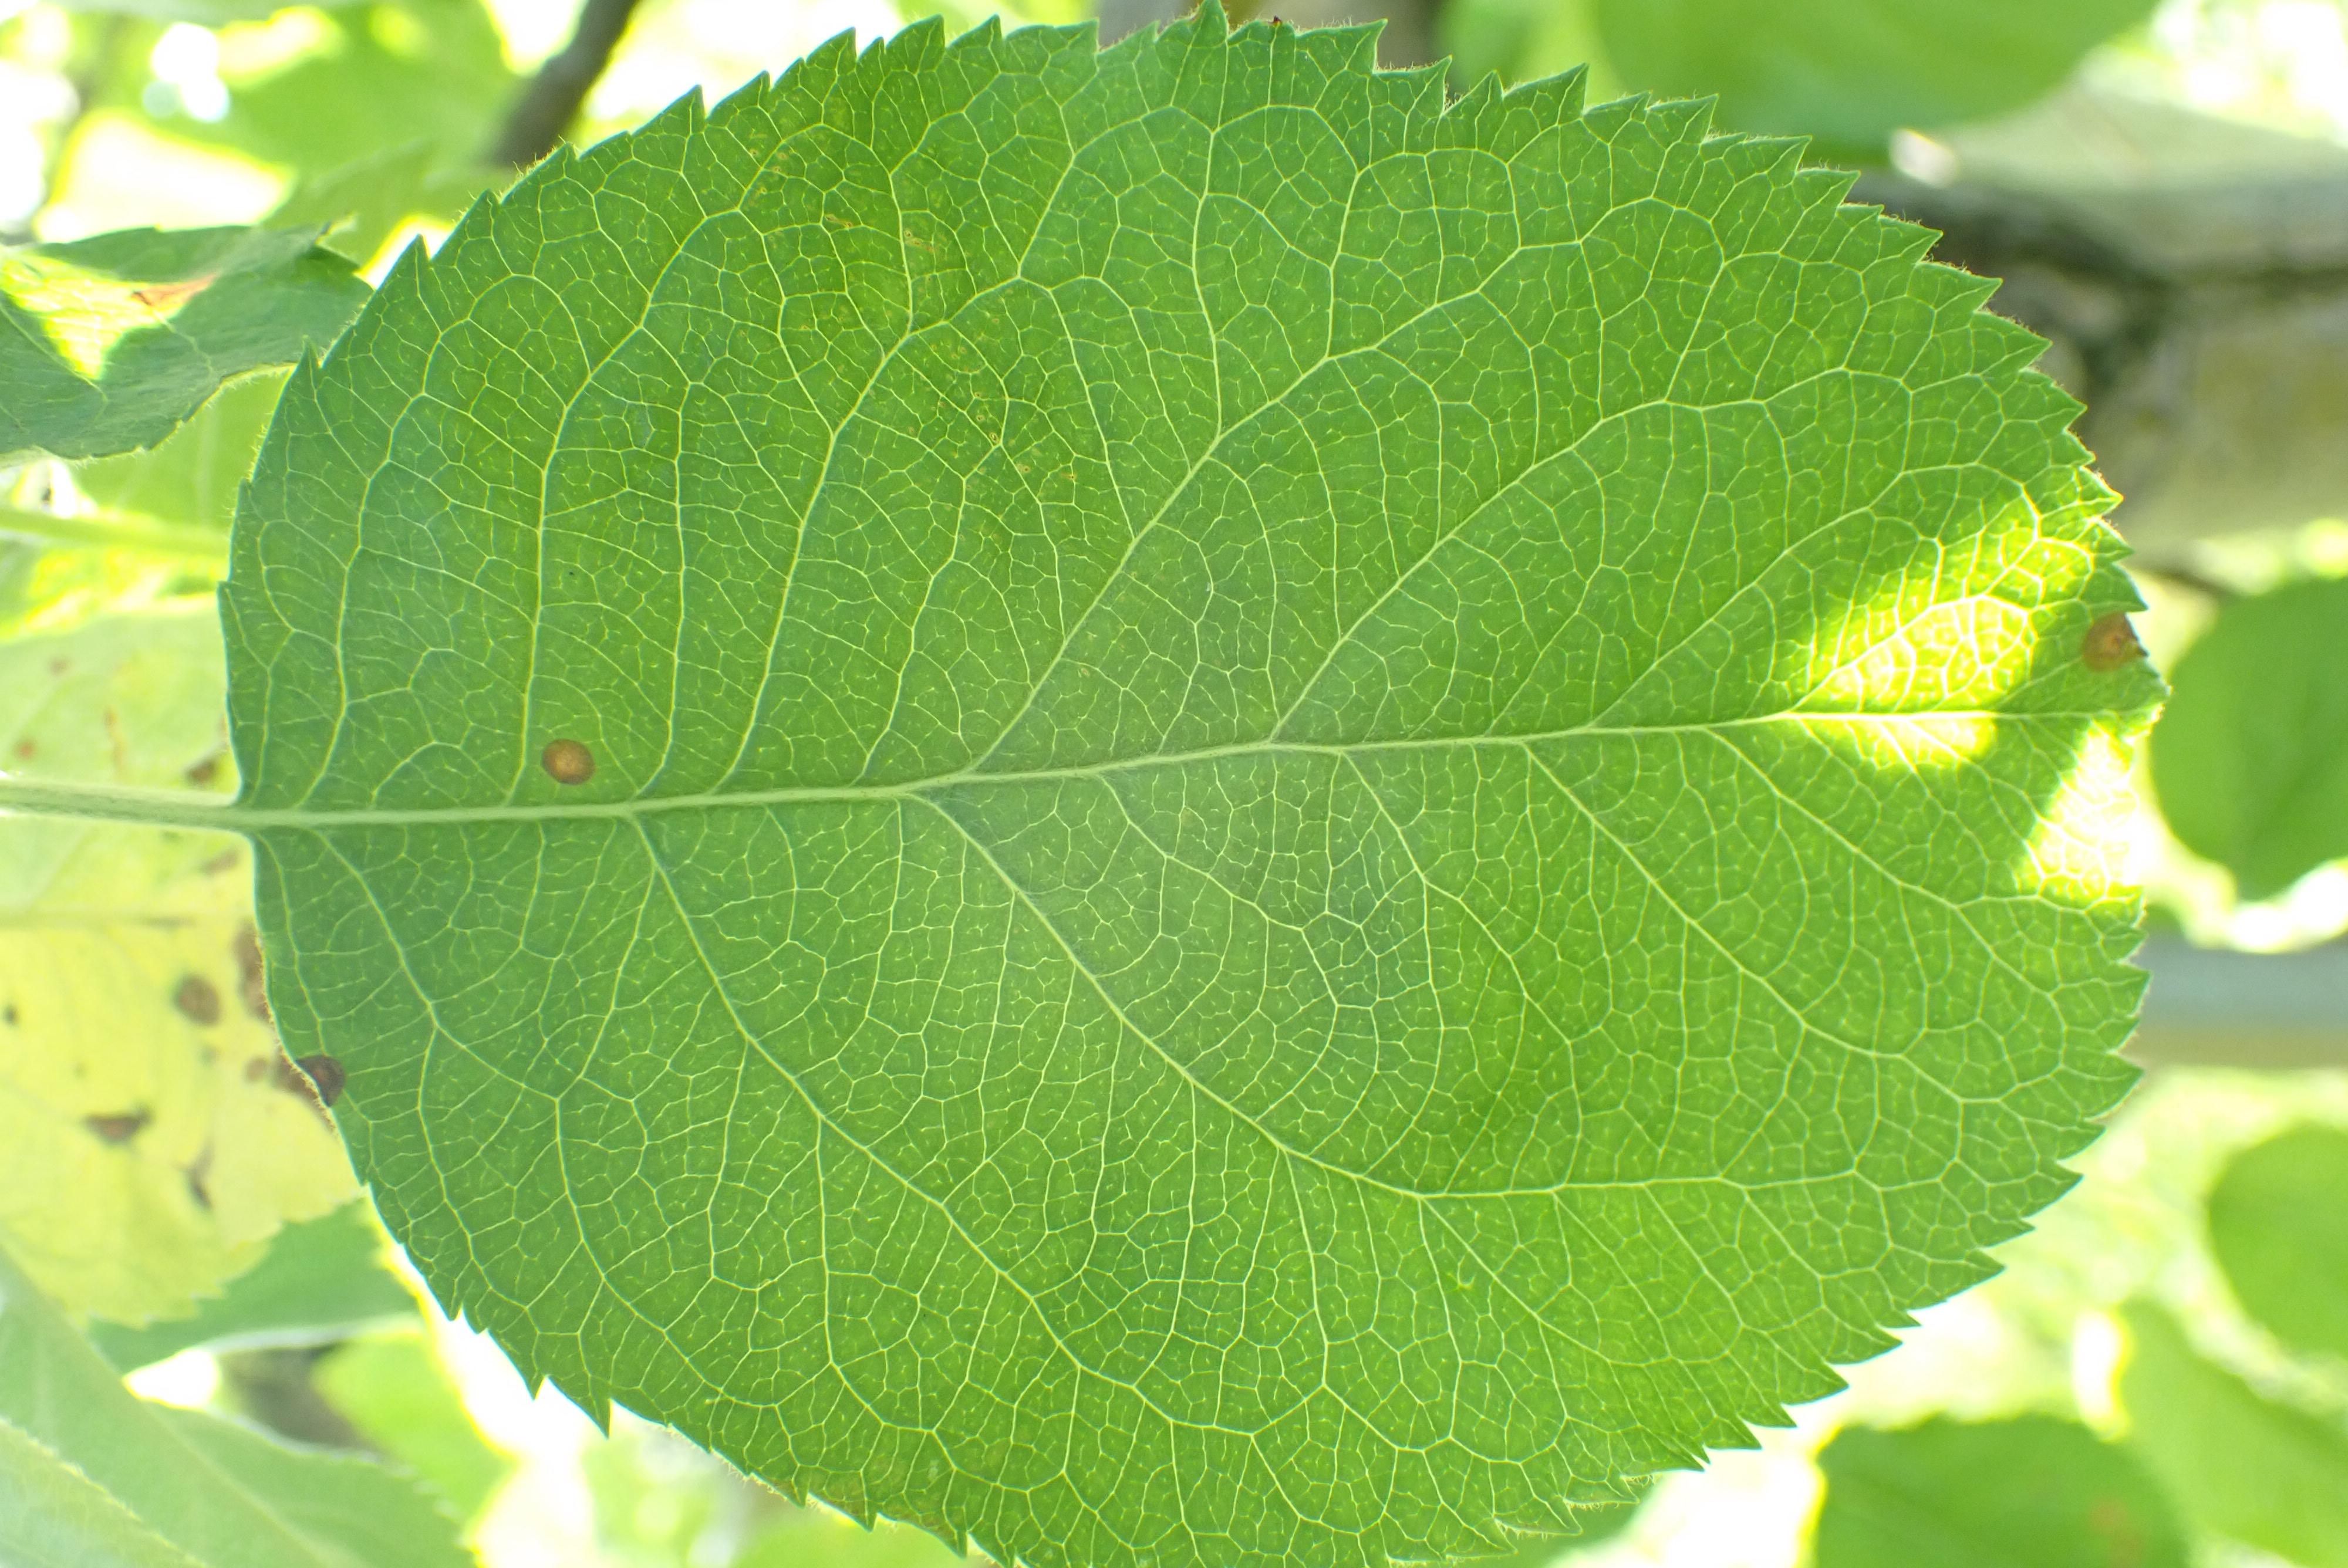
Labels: frog_eye_leaf_spot